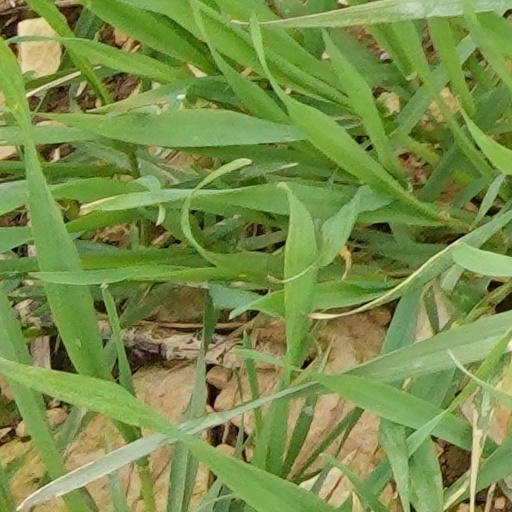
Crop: wheat